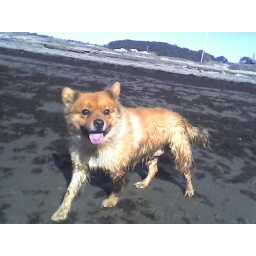
Jabari likes to lie down in the sand and/or salt water and/or seaweed, so he ends up &amp;quot;wearing&amp;quot; the beach! :-)